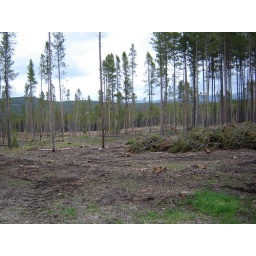
family vacation at the snow mountain ranch camp near winter park-look at all the tree damage from the insect problem...